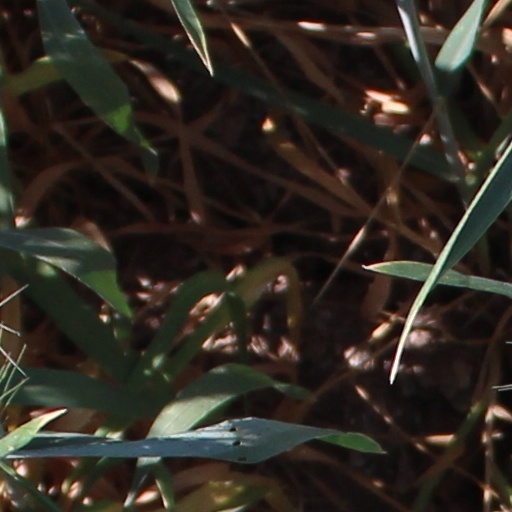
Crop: wheat